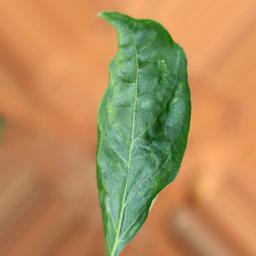
Label: mites_and_trips